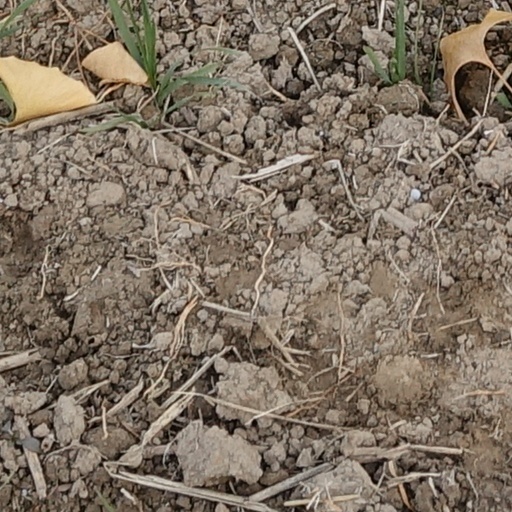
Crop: wheat